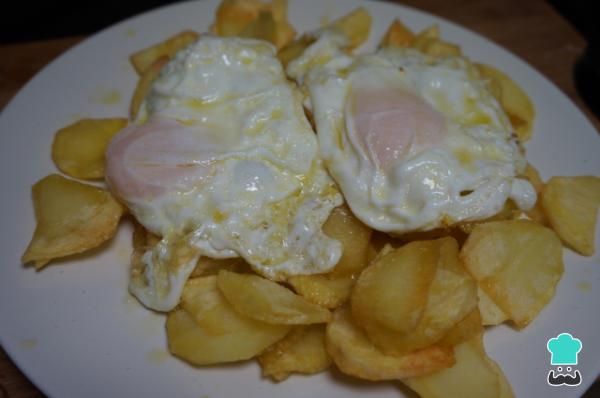
Fríe los huevos y añádelos encima de las patatas. Pon un poco de sal en los huevos.Y si además, quieres aprender a hacer patatas a la importancia, no te pierdas esta receta.